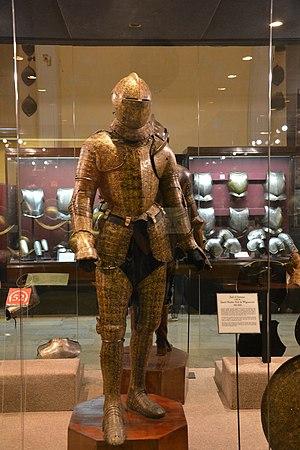
Armure de parade du Grand Maitre Alof de Wignacourt, dans l'armurerie du Palais, La Valette, Malte
Alof de Wignacourt est le 54ᵉ grand maître, de 1601 à 1622 des Hospitaliers de l'ordre de Saint-Jean de Jérusalem.